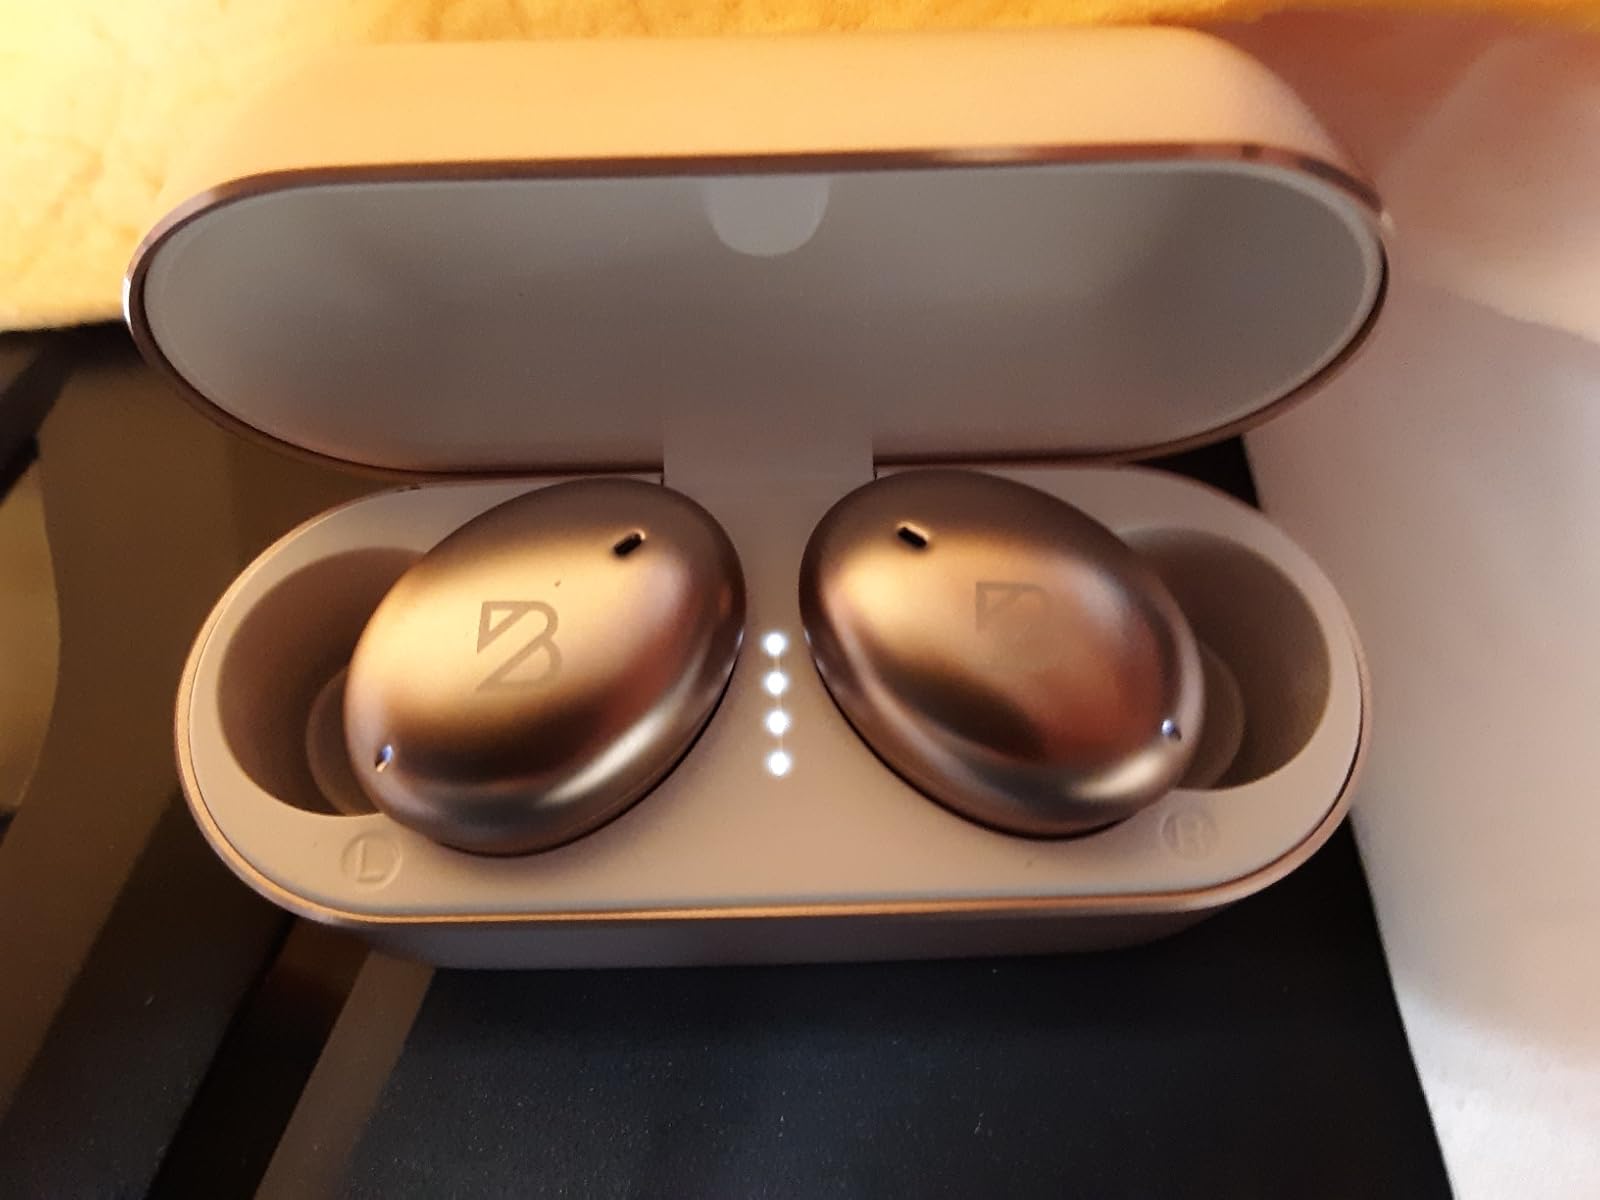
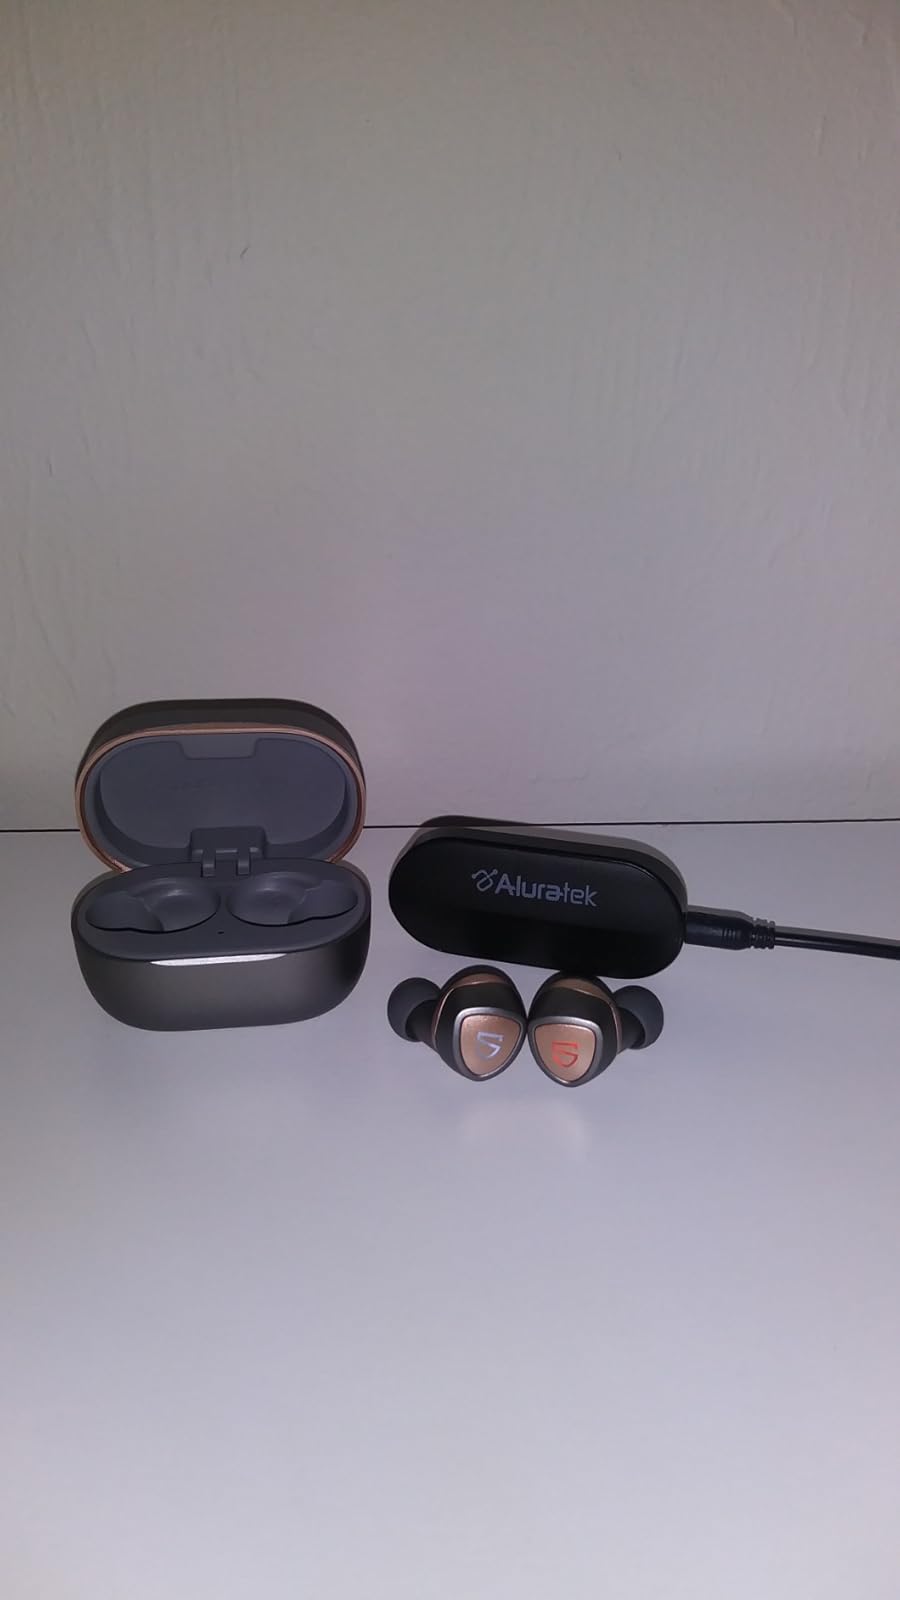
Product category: earbuds
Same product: no